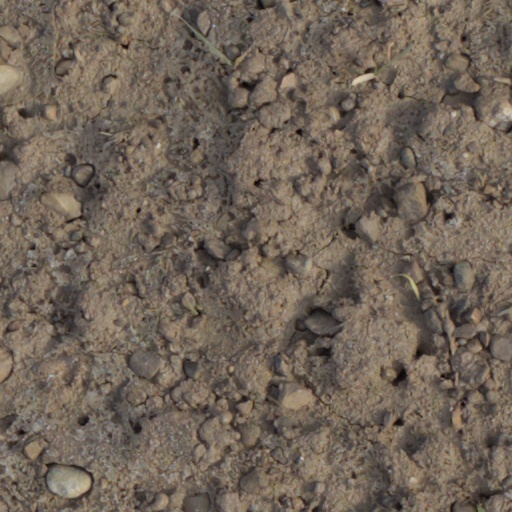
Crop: wheat